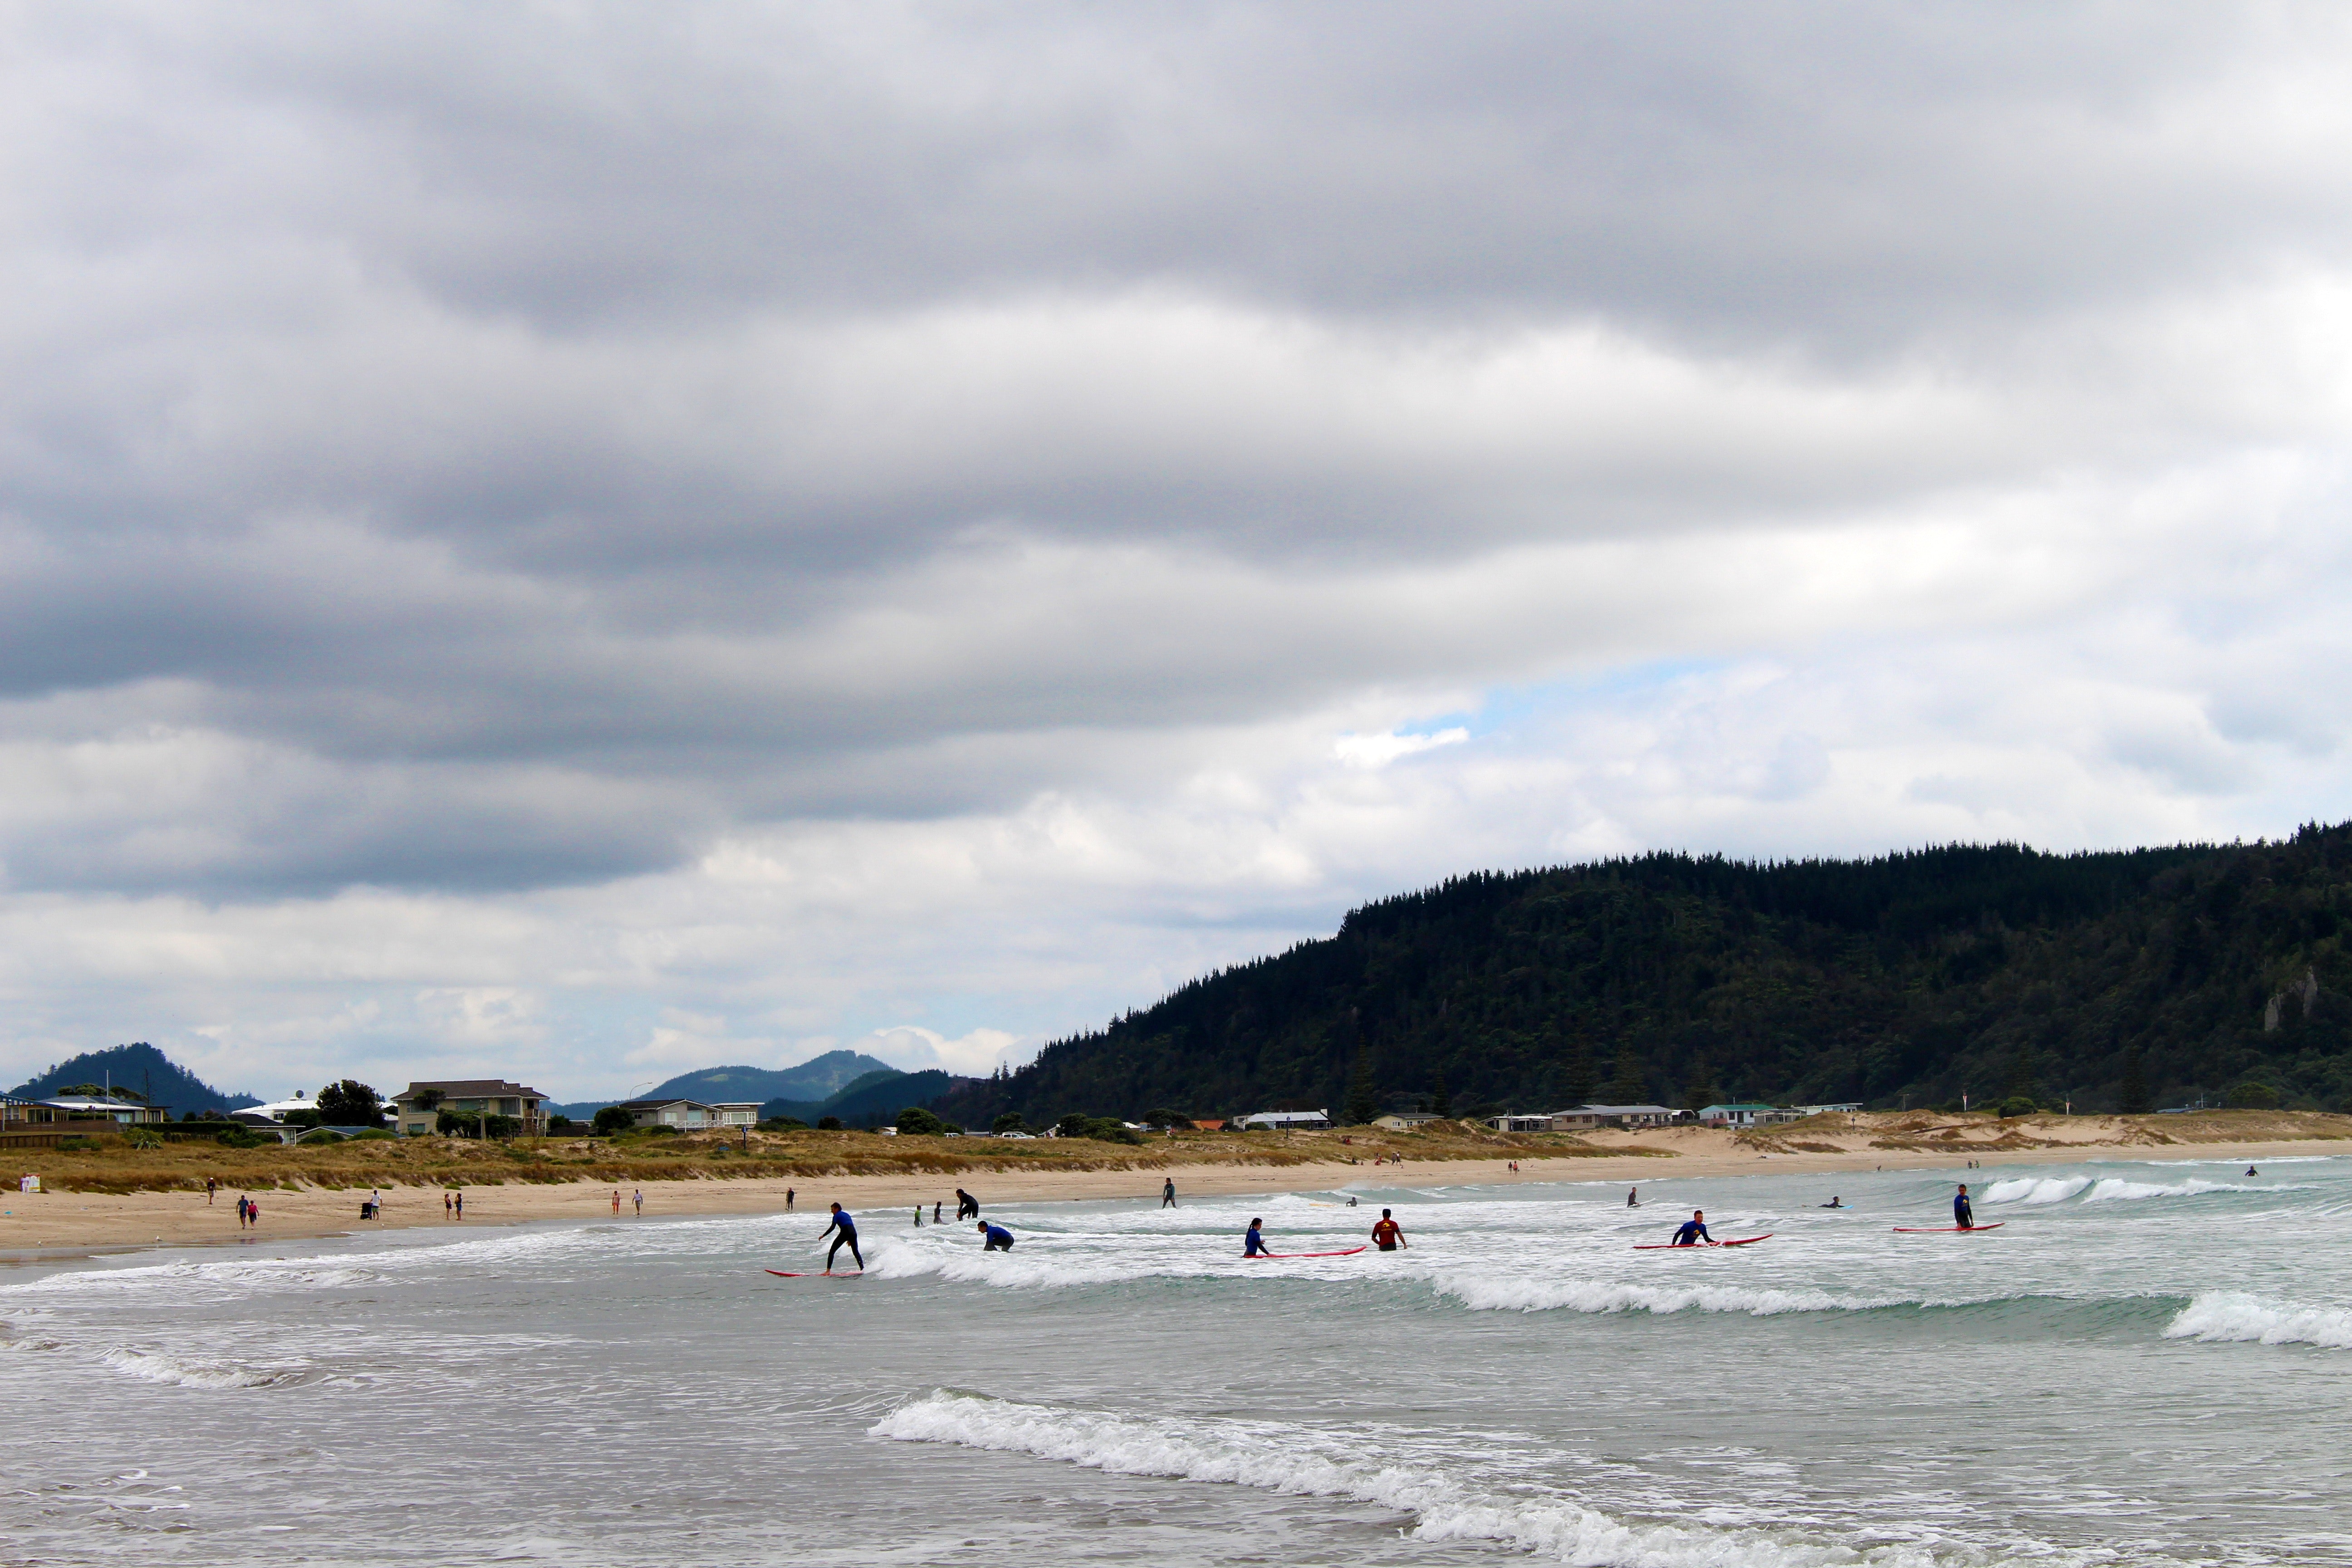
beach, body of water, wave, sea, coast, wind wave, sky, ocean, shore, tide, coastal and oceanic landforms, sand, cloud, bay, vacation, tourism, surface water sports, wind, surfing, inlet